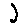
Label: 2